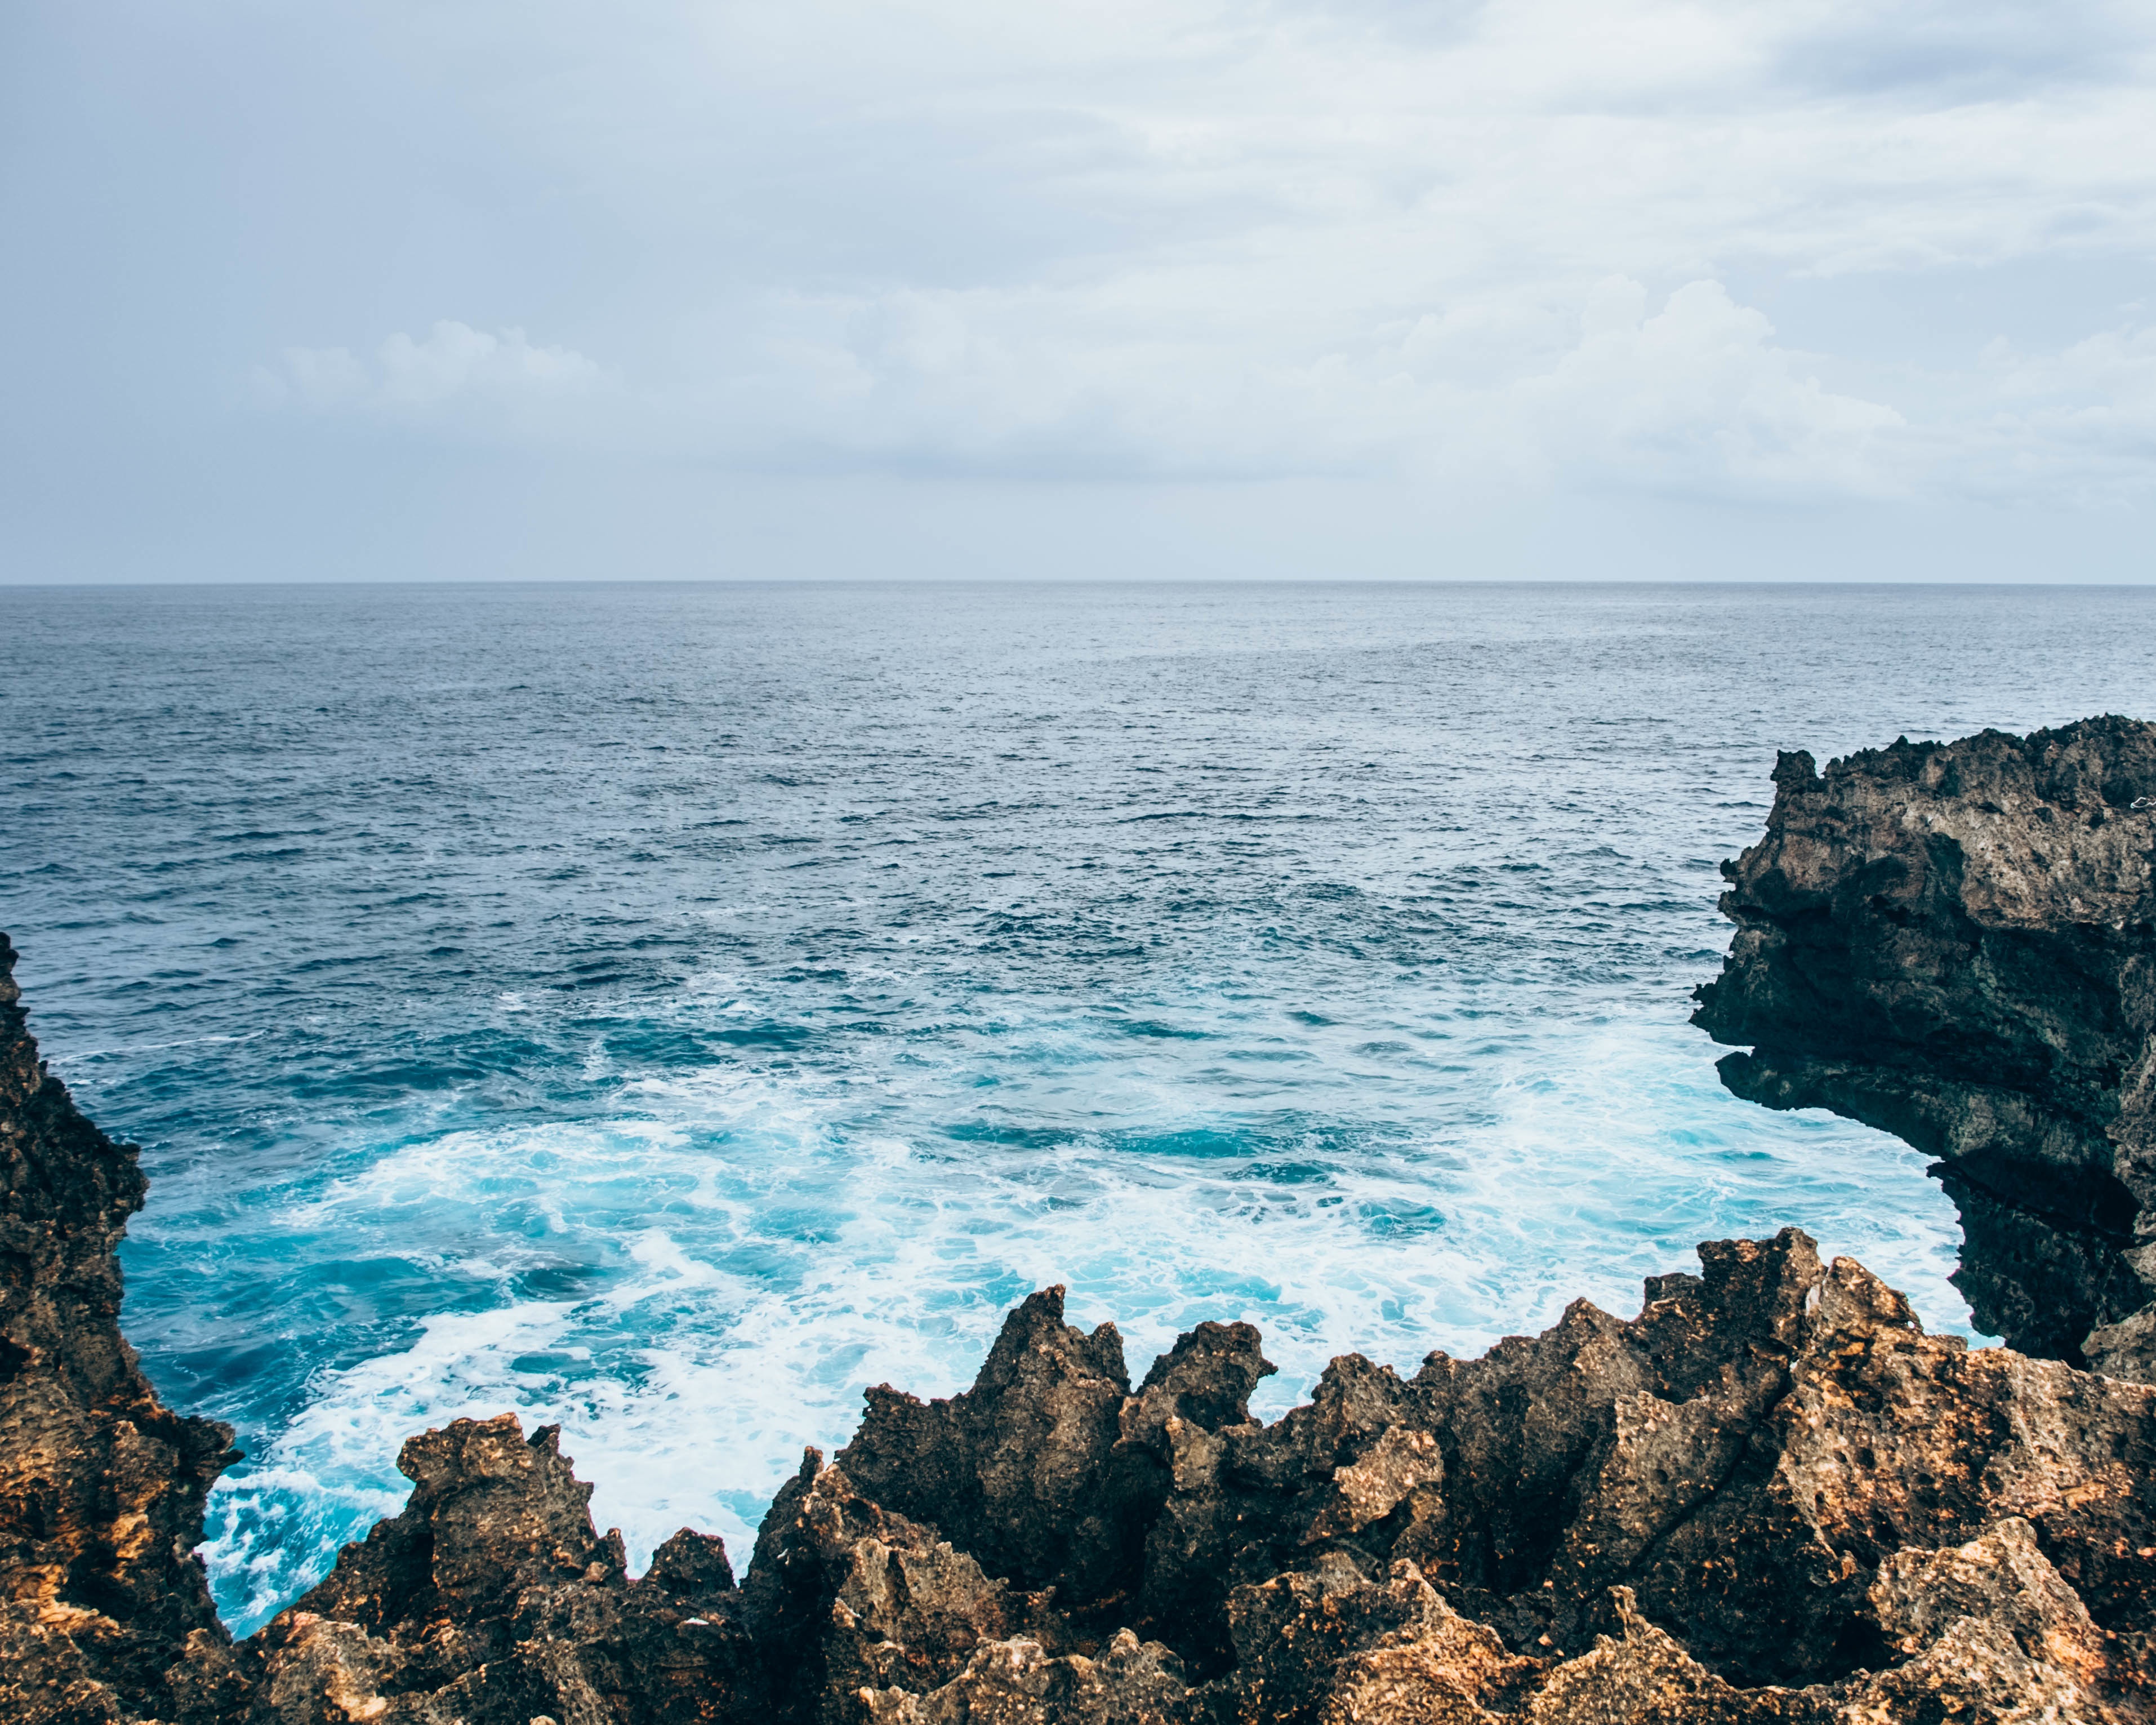
beach, landscape, sea, coast, water, rock, ocean, horizon, cloud, shore, wave, cliff, cove, bay, terrain, material, body of water, cape, islet, wind wave